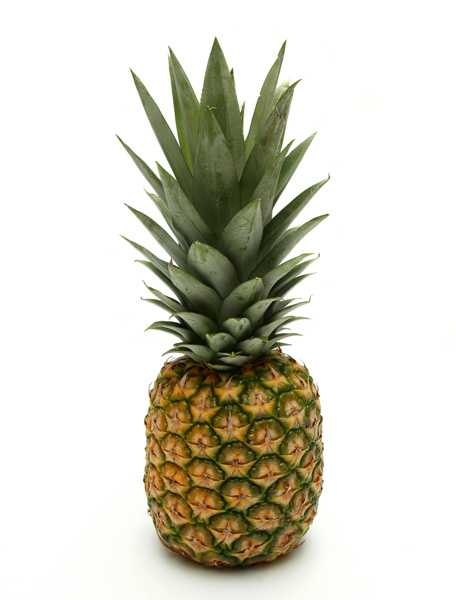
Label: Pineapple